Battle of Campbell's Station

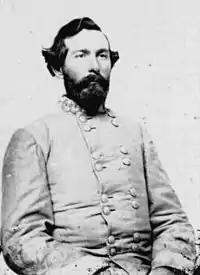
G. T. Anderson

Campbell's Station was a hamlet located where the Concord Road, from the south, intersected the Kingston Road (now called Kingston Pike). Harranft's division reached the fork where the Lenoir Road joined the Kingston Road, which was west of Campbell's Station and a shorter distance west of the Avery Russell House. Hartranft sent the 200 horsemen of Colonel James Biddle's 6th Indiana Cavalry west on the Kingston Road and deployed his infantry division to cover the intersection. Biddle's troopers went before they bumped into Hart's Confederate brigade and fell back skirmishing. At 9:30 am on November 16, Humphrey's three Michigan regiments made the first Federal stand at Little Turkey Creek, south of the fork. After being outflanked by Bratton, Humphrey's brigade withdrew north to a hill to make the second Federal stand.